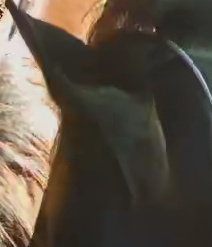
Face region: ears (position_of_ears)
Pain indicator: not_present